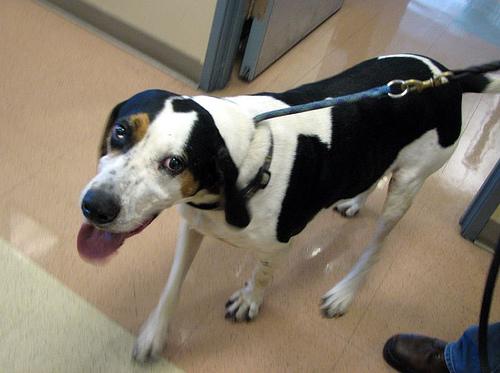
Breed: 216-n000063-Walker_hound